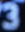
Number: 3